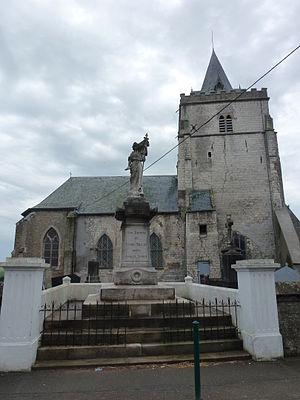
Saint-Tricat est une commune française située dans le département du Pas-de-Calais en région Hauts-de-France.